Wanderungen durch die Mark Brandenburg

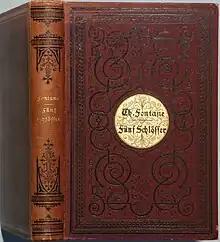
First edition (1889) of "Fünf Schlösser", the final volume of "Wanderungen durch die Mark Brandenburg"

Wanderungen durch die Mark Brandenburg ("Ramblings through Brandenburg", "Rambles in Brandenburg" or "Walks through the March of Brandenburg") is a five-volume travelogue by the German writer Theodor Fontane, originally published in 1862–1889. It is his longest work and forms a bridge between his early career as a poet and his later novels. It covers the history, architecture, and people of the region as well as its landscape, and influenced the German Youth Movement of the early twentieth century.